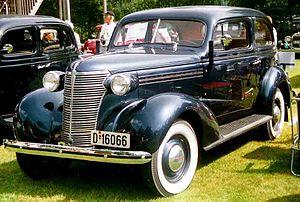
Dans l'automobile, un coach désigne en français une carrosserie fermée à deux portes et quatre glaces latérales ; les sièges avant se rabattent pour autoriser l’accès aux sièges arrière. Ce mot semble tomber en désuétude et tend à être remplacé abusivement par le terme « coupé », voire par « berline deux portes ». De nombreuses automobiles vendues sous le nom de « coupé » sont en fait carrossées en coach.